Till Marriage Do Us Part

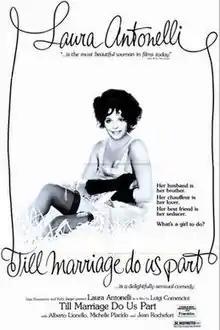

Till Marriage Do Us Part (also known as "How Long Can You Fall?") is a 1974 Italian erotic comedy film written and directed by Luigi Comencini and starring Laura Antonelli. Released in the U.S. in 1979, it was nominated for the 37th Golden Globe Award for Best Foreign Language Film.